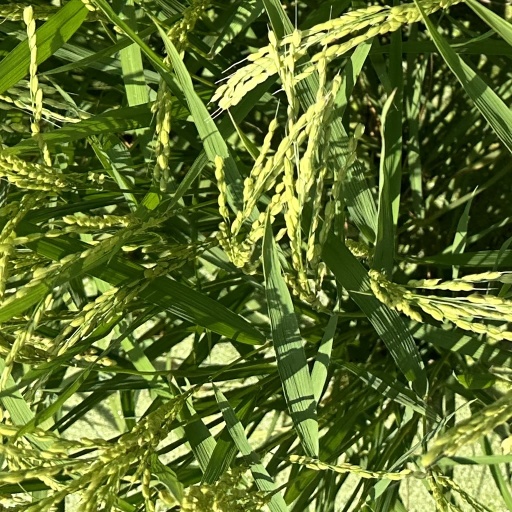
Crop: rice